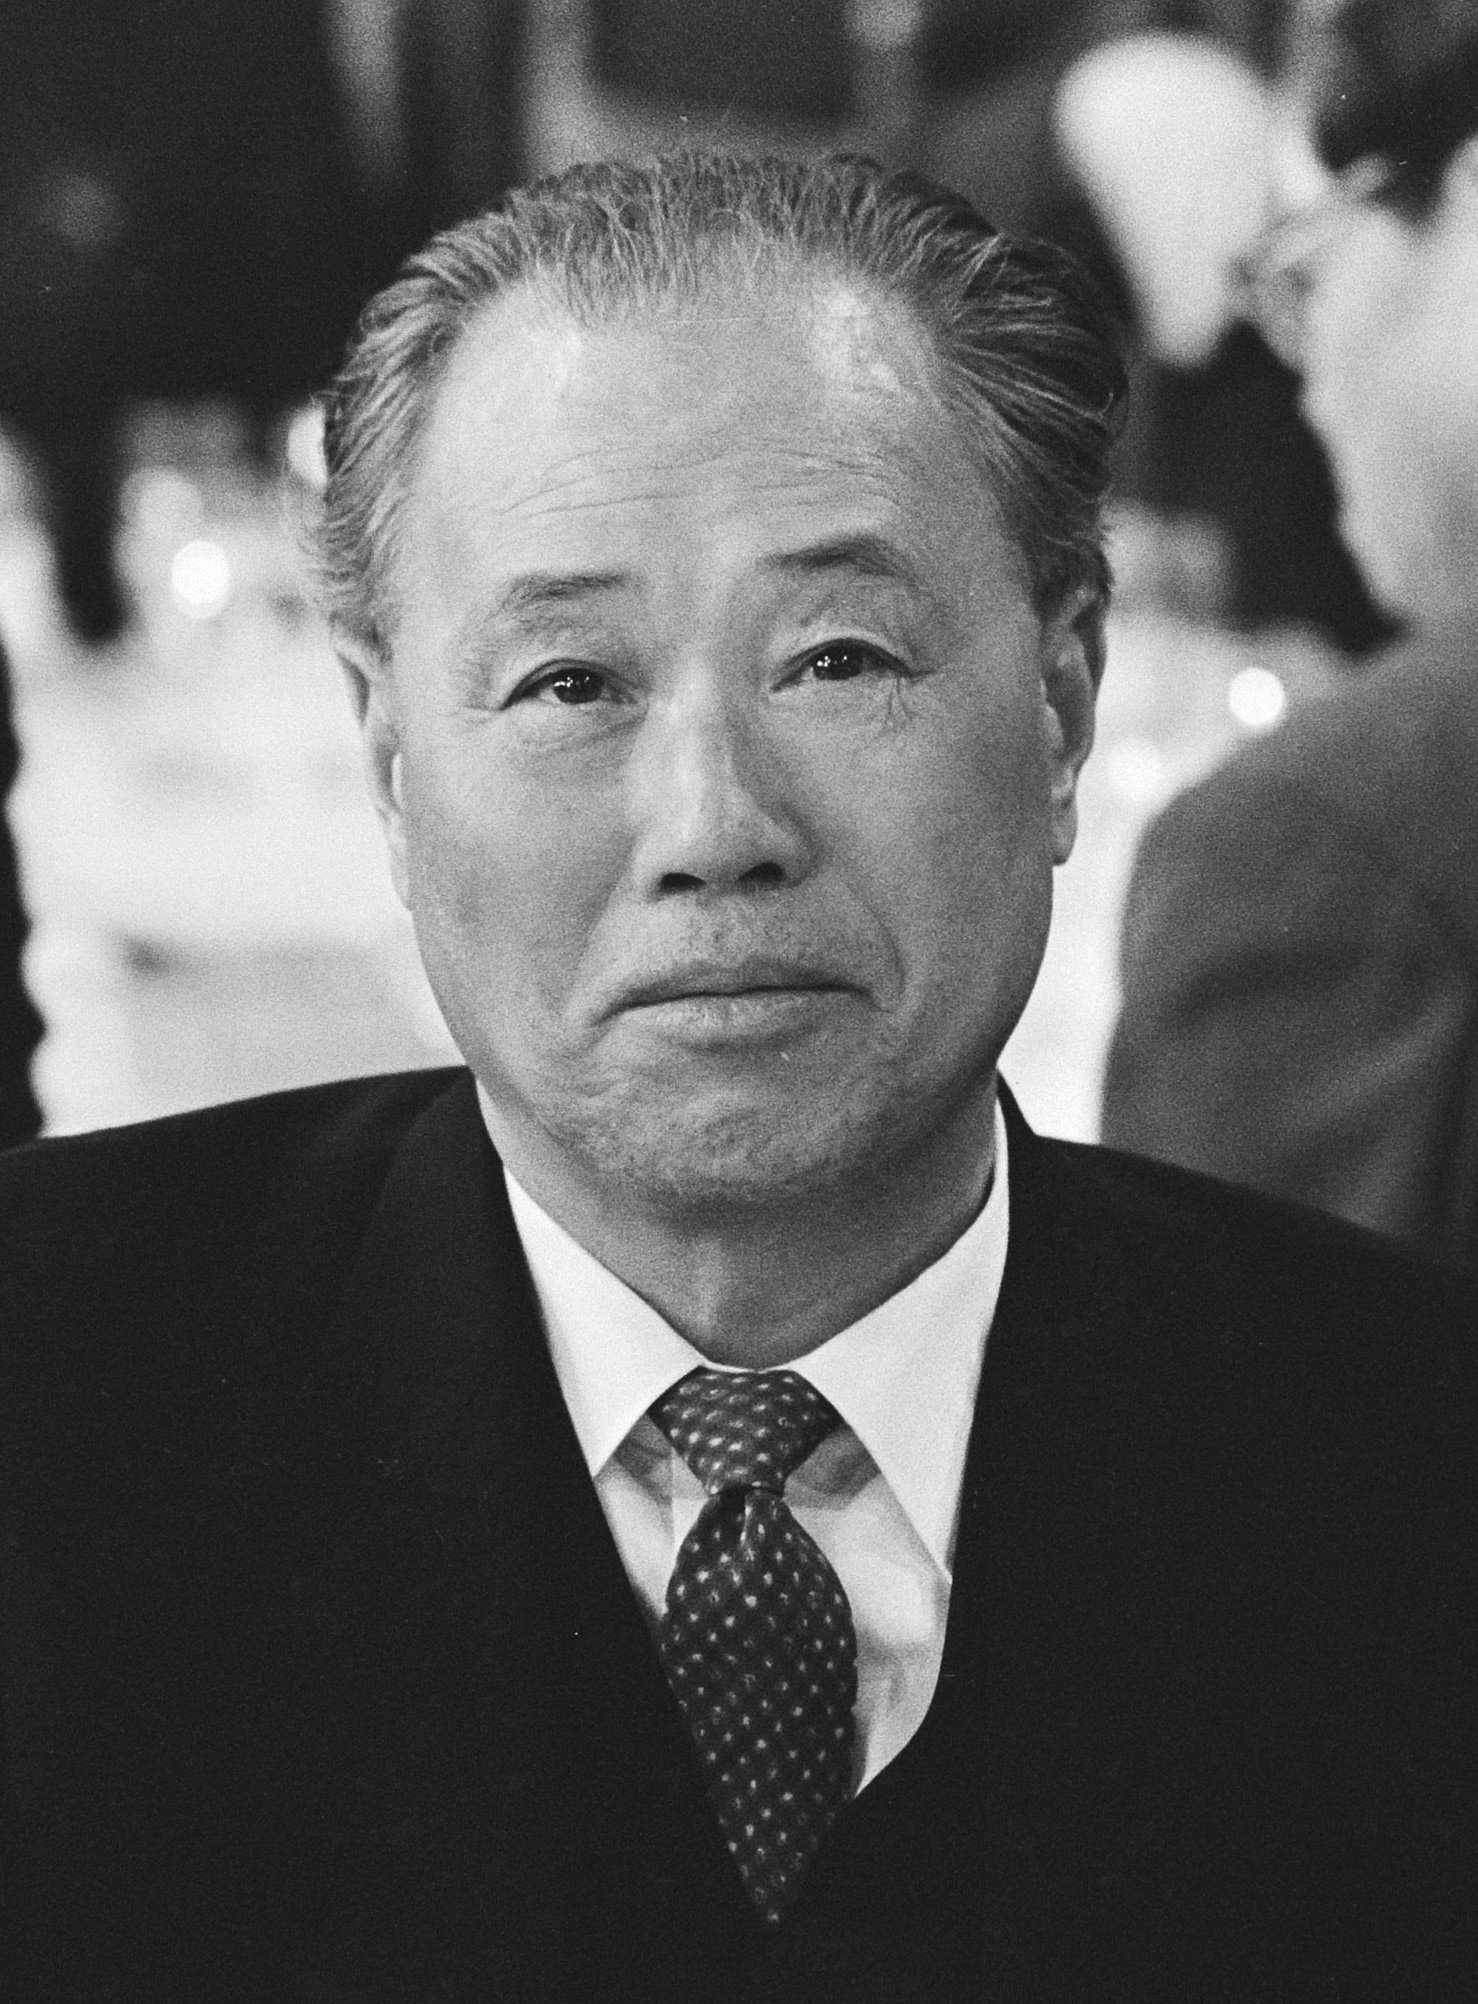
จ้าว จื่อหยาง

| name = จ้าว จื่อหยาง
| image = Bezoek Chinese premier Zhao Ziyang , met premier Lubbers tijdens regeringsdiner, Bestanddeelnr 933-3563 (cropped).jpg
| caption = จ้าว จื่อหยาง ในปี 1985
| order = เลขาธิการพรรคคอมมิวนิสต์จีน
| term_start = 1 พฤศจิกายน พ.ศ. 2530
| term_end = 24 มิถุนายน พ.ศ. 2532
| predecessor = เขาเอง (ในฐานะรักษาการเลขาธิการพรรคคอมมิวนิสต์จีน)
| successor = เจียง เจ๋อหมิน
| order1 = รักษาการเลขาธิการพรรคคอมมิวนิสต์จีน
| term_start1 = 15 มกราคม พ.ศ. 2530
| term_end1 = 1 พฤศจิกายน พ.ศ. 2530
| predecessor1 = หู เย่าปัง
| successor1 = เขาเอง (ในฐานะเลขาธิการพรรคคอมมิวนิสต์จีน)
| order2 = นายกรัฐมนตรีสาธารณรัฐประชาชนจีน
| term_start2 = 10 กันยายน พ.ศ. 2523
| term_end2 = 24 พฤศจิกายน พ.ศ. 2530
| leader2 = เติ้ง เสี่ยวผิง
| president2 = หลี่ เซียนเนี่ยน
| predecessor2 = ฮั่ว กั๋วเฟิง
| successor2 = หลี่ เผิง (รักษาการ)
| birth_date = 17 ตุลาคม 2462
| birth_place = มณฑลหัว เหอหนาน สาธารณรัฐจีน (ค.ศ. 1912–1949)|สาธารณรัฐจีน
| death_place = ปักกิ่ง ประเทศจีน
| party = พรรคคอมมิวนิสต์จีน
| spouse = เหลียง โป้ฉี
| signature = Signature of Zhao Ziyang.svg
| footnotes = |
| native_name_lang = zh-Hans
จ้าว จื่อหยาง (, 17 ตุลาคม 1919 – 17 มกราคม 2005) เป็นนักการเมืองระดับสูงในสาธารณรัฐประชาชนจีน เขาเป็นนายกรัฐมนตรีจีนระหว่างปี 1980 ถึง 1987 รองประธานพรรคคอมมิวนิสต์จีนตั้งแต่ปี 1981 ถึง 1982 และเลขาธิการพรรคคอมมิวนิสต์จีนตั้งแต่ปี 1987 ถึง 1989 เขาเป็นผู้รับผิดชอบการปฏิรูปการเมืองในประเทศจีนตั้งแต่ปี 1986 แต่เสียอำนาจเนื่องจากความเชื่อมโยงกับกระแสอำนาจนิยมใหม่ปฏิรูปและการสนับสนุนการประท้วงที่จัตุรัสเทียนอันเหมิน พ.ศ. 2532|การประท้วงที่จัตุรัสเทียนอันเหมินในปี 1989
ในตำแหน่งข้าราชการรัฐบาลอาวุโส จ้าววิจารณ์นโยบายลัทธิเหมาและมีส่วนสำคัญในการนำการปฏิรูปตลาดเสรีไปปฏิบัติ เริ่มต้นในมณฑลเสฉวนและต่อมาทั่วประเทศ เขาก้าวขึ้นสู่เวทีระดับชาติเนื่องจากการสนับสนุนจากเติ้ง เสี่ยวผิงหลังการปฏิวัติวัฒนธรรม ในฐานะผู้สนับสนุนการโอนกิจการของรัฐเป็นของเอกชน การแบ่งแยกพรรคกับรัฐออกจากกัน และการปฏิรูปตลาดเสรีทั่วไป เขามุ่งใช้มาตรการต่าง ๆ เพื่อปรับปรุงระบบข้าราชการประจำของจีนและต่อสู้กับการฉ้อราษฎร์บังหลวง ซึ่งเป็นประเด็นที่บั่นทอนความชอบธรรมของพรรคในคริสต์ทศวรรษ 1980 ซึ่งเลขาธิการหู ย่าวปังในขณะนั้นก็มีทัศนะทำนองเดียวกันด้วย"Economic Reform in China" by James A. Dorn, Xi Wang, Wang Xi
นโยบายการปฏิรูปเศรษฐกิจและความเห็นใจนักศึกษาผู้ประท้วงระหว่างการประท้วงที่จัตุรัสเทียนอันเหมินในปี 1989 ทำให้เขาเป็นศัตรูกับสมาชิกผู้นำพรรคบางคน รวมทั้งประธานคณะกรรมการที่ปรึกษากลางในขณะนั้น เฉิน หยุน, ประธานคณะกรรมการให้คำปรึกษาการเมืองฯ หลี่ เซียนเนี่ยน, และนายกรัฐมนตรี หลี่ เผิง จ้าวยังเริ่มเสียความนิยมกับประธานคณะกรรมการทหารกลาง เติ้ง เสี่ยวผิง ด้วย ในช่วงหลังเหตุการณ์ จ้าวถูกกวาดล้างทางการเมือง และถูกจับกุมให้อยู่แต่ในบ้านพักตลอดชีวิต
เขาเสียชีวิตจากโรคหลอดเลือดสมองในกรุงปักกิ่งในเดือนมกราคม 2005 อัตชีวประวัติลับของเขามีการลักลอบนำออกนอกประเทศ และตีพิมพ์เป็นภาษาอังกฤษและภาษาจีนในปี 2009 แต่รายละเอียดชีวิตเขาถูกตรวจพิจารณาในประเทศจีน
== อ้างอิง ==
หมวดหมู่:นายกรัฐมนตรีสาธารณรัฐประชาชนจีน
หมวดหมู่:นักการเมืองจีน